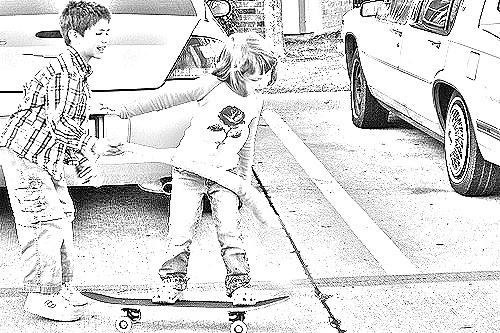
Portrait style: Sketch Portrait